Grits

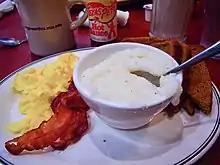
Grits, as a breakfast side-dish with bacon, scrambled eggs and toast

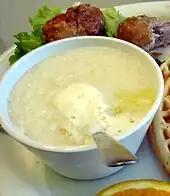
Prepared grits

Grits is a type of porridge made from coarsely ground dried corn or hominy, the latter being maize that has been treated with an alkali in a process called nixtamalization, with the pericarp (ovary wall) removed. Grits are cooked in warm salted water or milk. They are often served with flavorings as a breakfast dish. Grits can be savory or sweet, with savory seasonings being more common. Grits are similar to other thick maize-based porridges from around the world, such as polenta, , and mămăligă. The dish originated in the Southern United States but is now available nationwide. Grits are often part of the dinner entrée shrimp and grits, served primarily in the Southern United States.